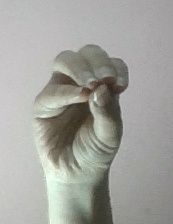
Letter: ha